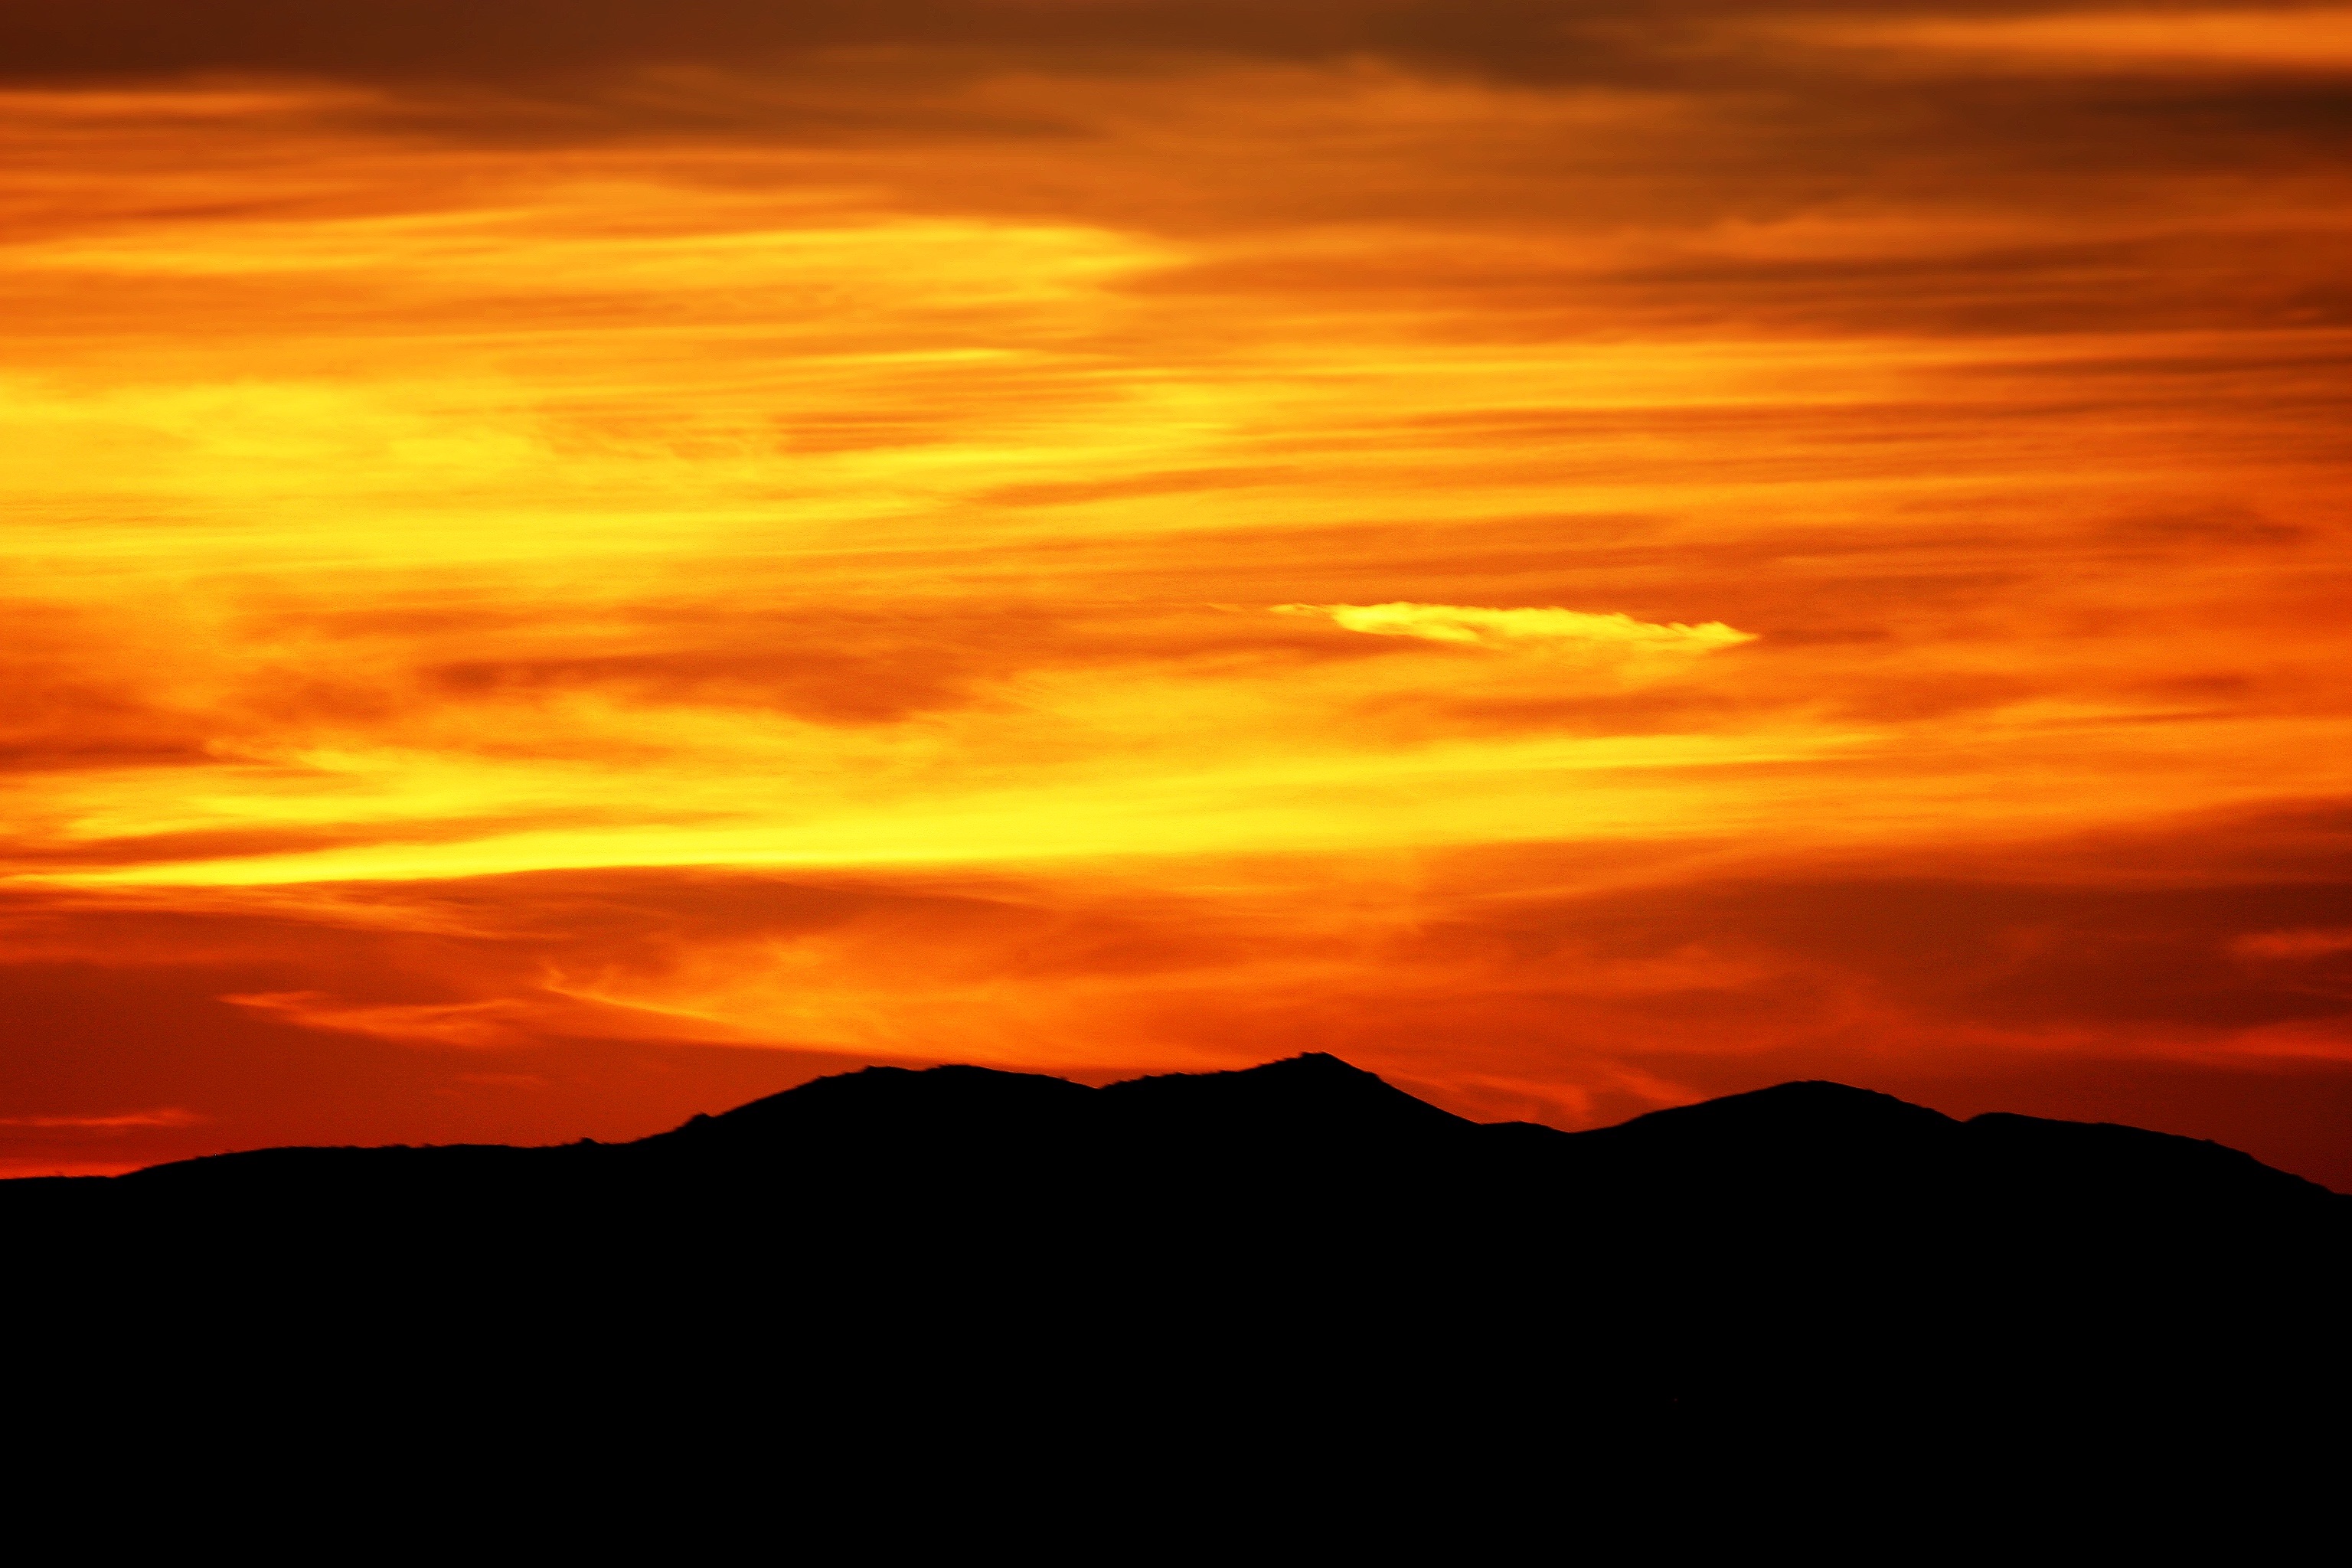
horizon, mountain, cloud, sky, sun, sunrise, sunset, sunlight, morning, hill, dawn, atmosphere, dusk, evening, afterglow, red sky at morning